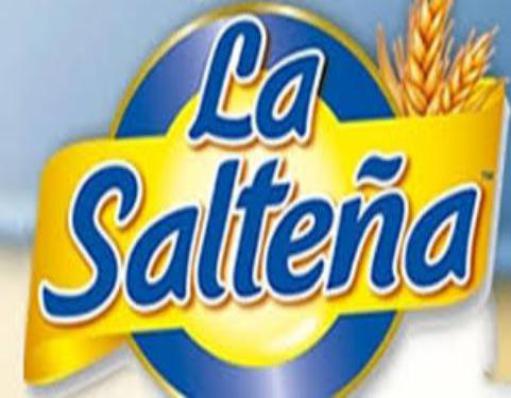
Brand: la saltena
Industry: Food